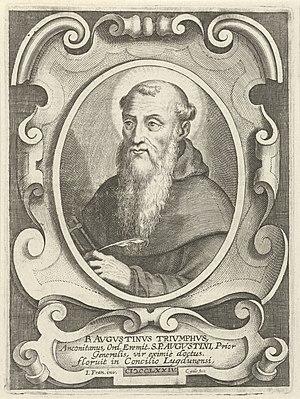
Ancône est une ville d'environ 101 100 habitants, capitale des Marches et chef-lieu de la province d'Ancône en Italie.